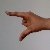
The image shows a hand gesture representing the letter 'Z' in Indian Sign Language.